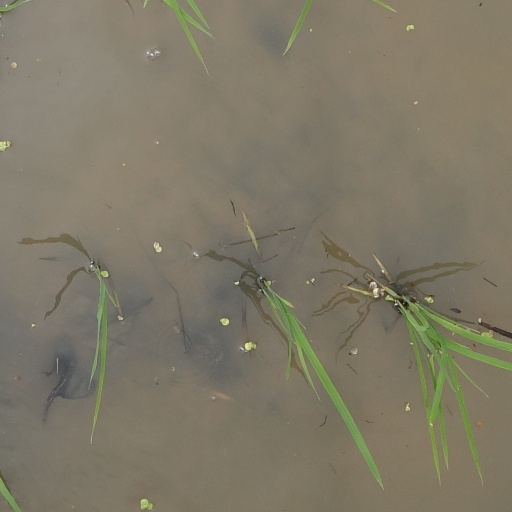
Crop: rice